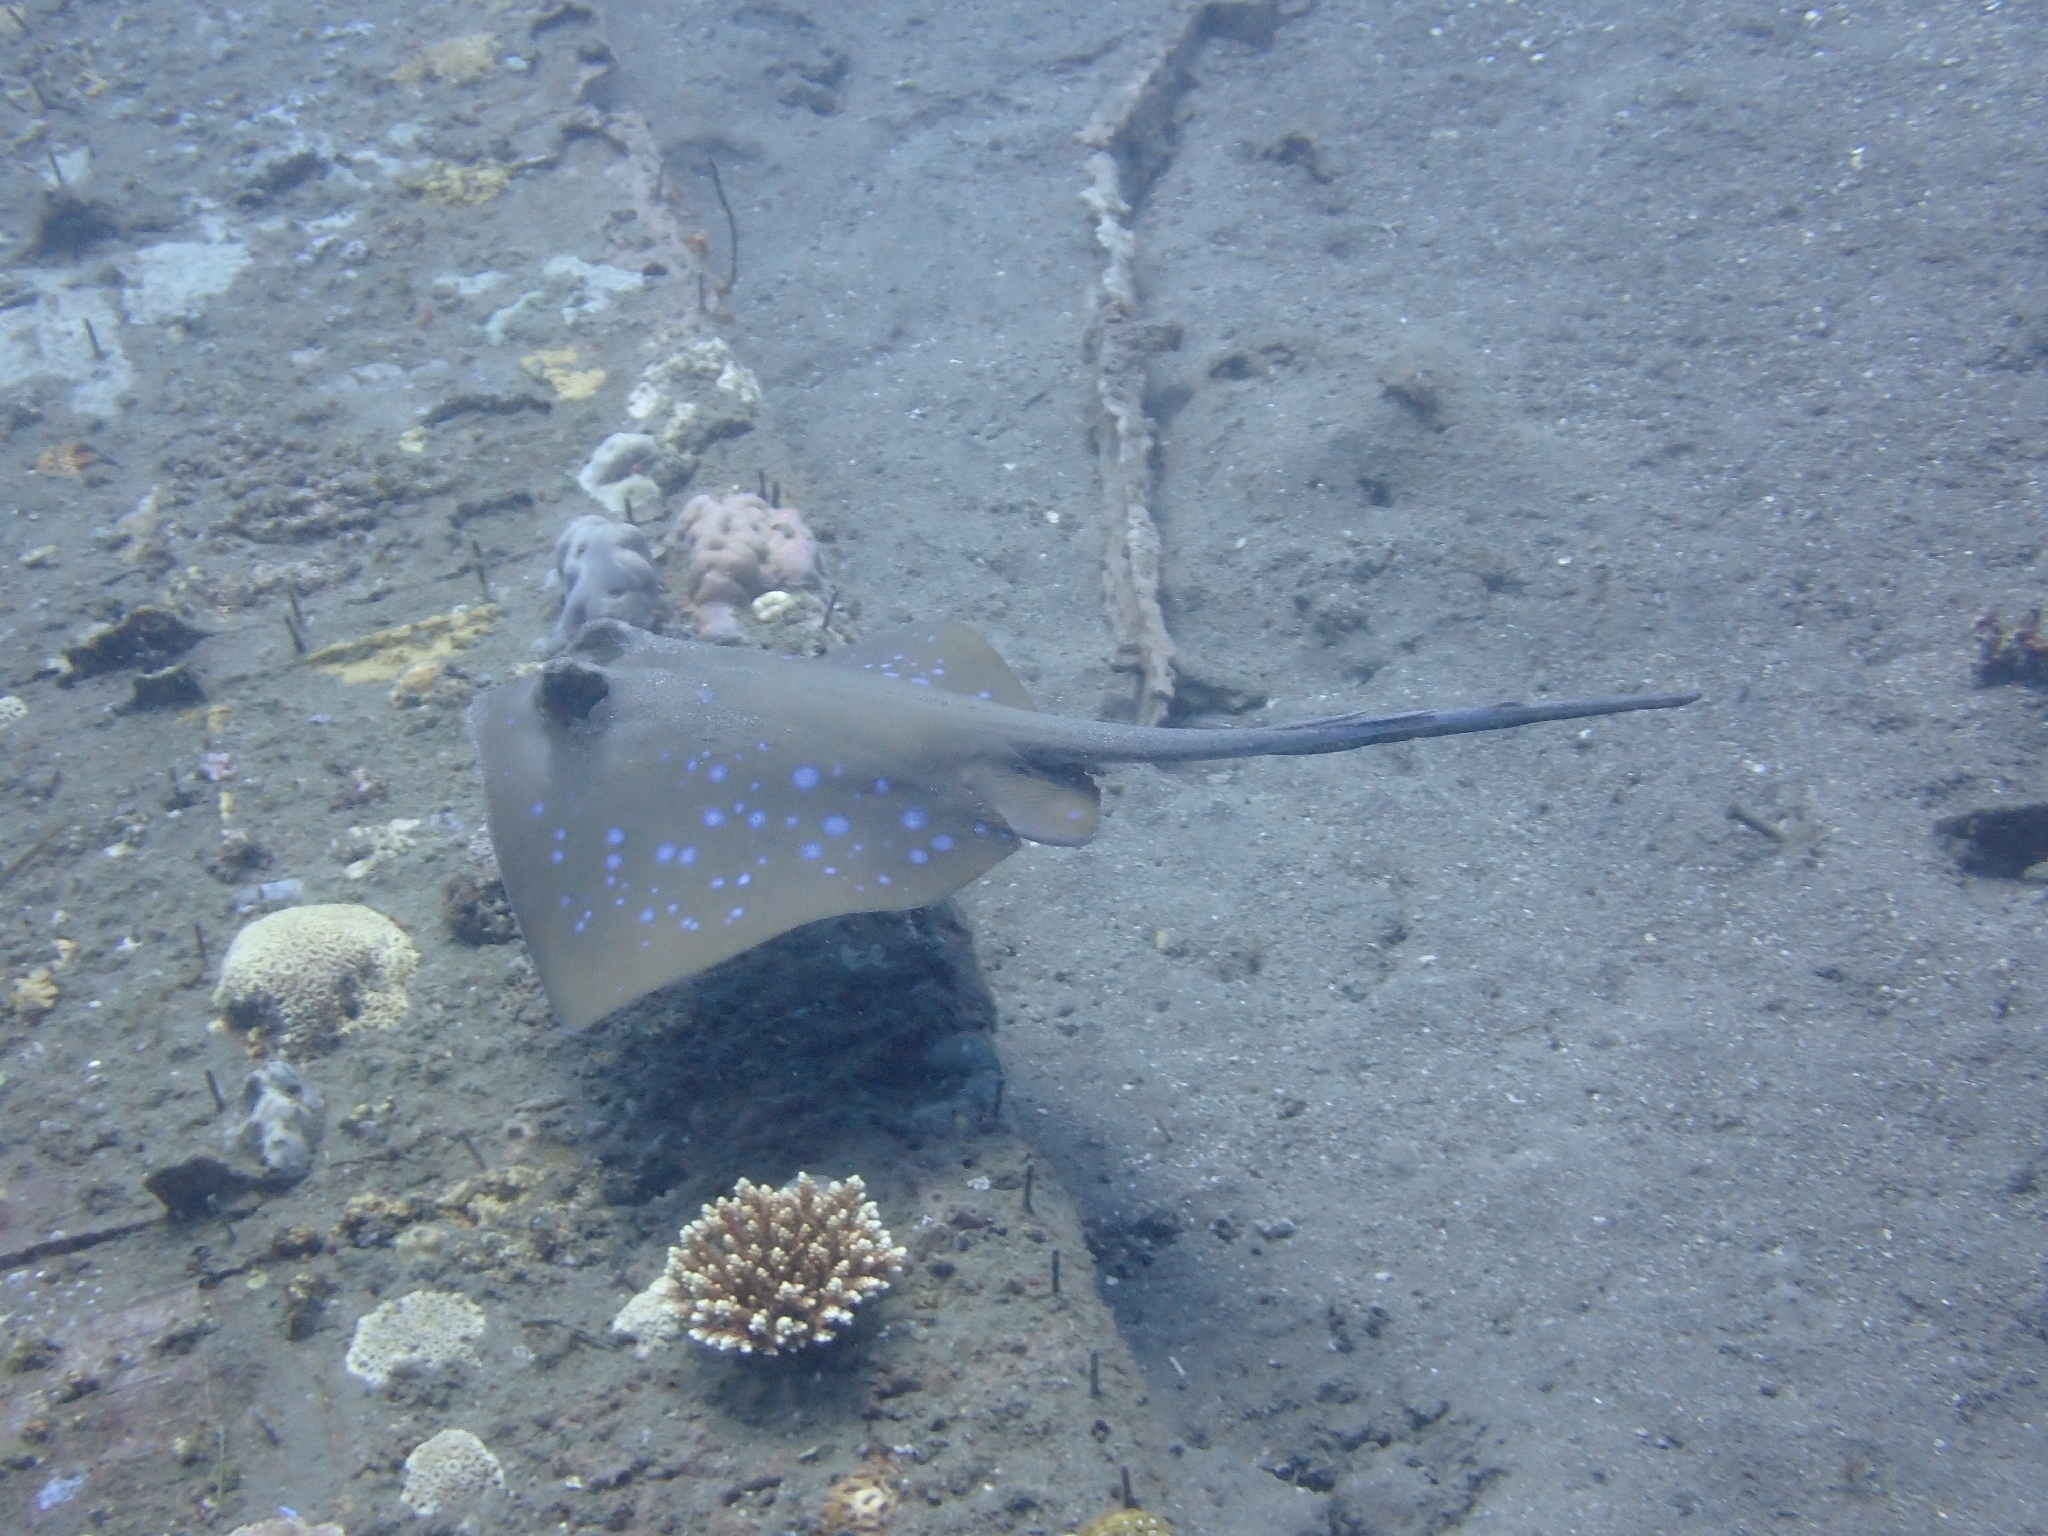
fish (species not among the labelled classes)